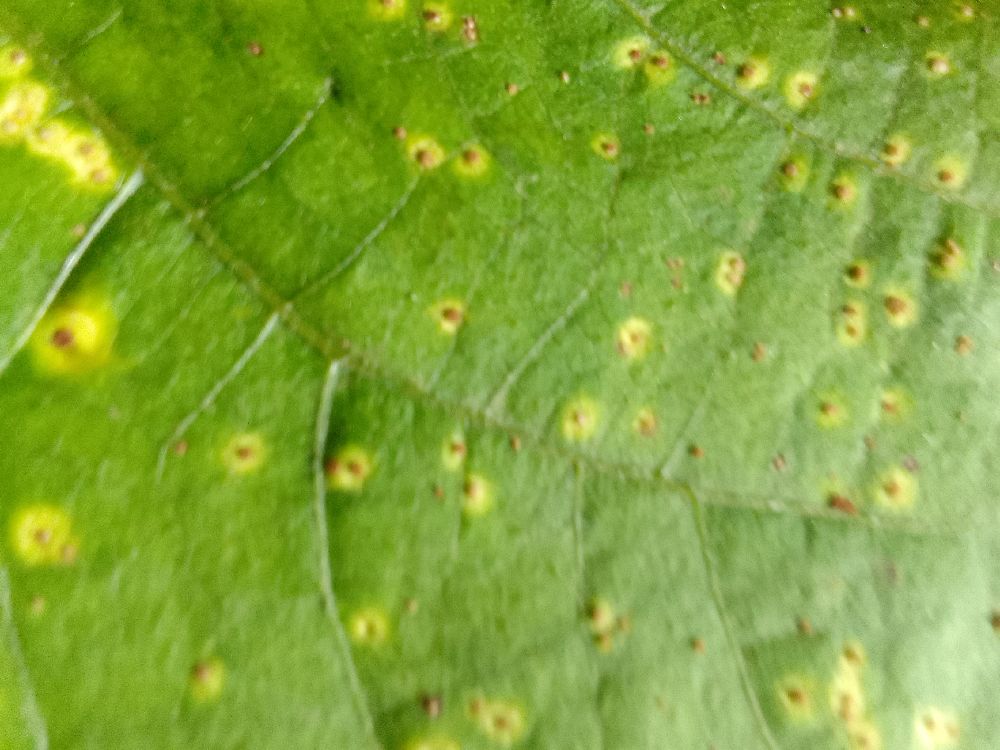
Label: rust